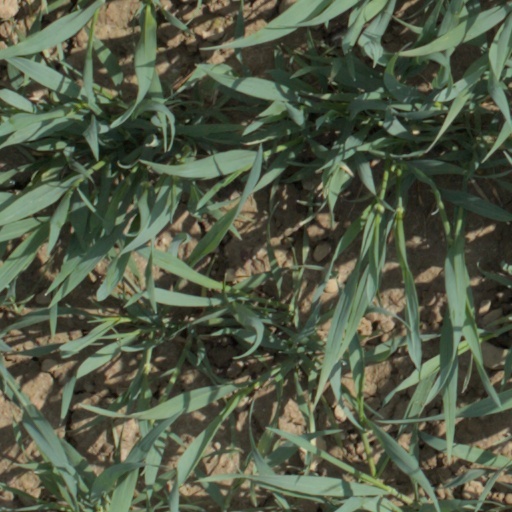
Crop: wheat